Alfred Farthing Robbins

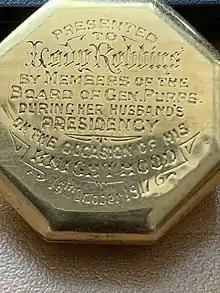
Watch given to his wife Ellen for his knighthood by the Board of General Purposes

He married Ellen Pitt (born 1862 in Hitchin) in 1882, and was the father of Alfred Gordon Robbins, Helen Robbins, Alan Pitt Robbins, Grenville Robbins and Clifton Robbins (1890-1964), the journalist, barrister, and writer of golden age detective fiction.